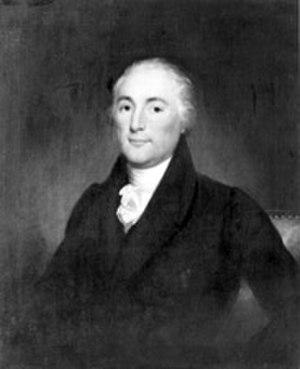
Le New Hampshire élit deux membres du Sénat des États-Unis : un sénateur de classe 2 et un sénateur de classe 3.